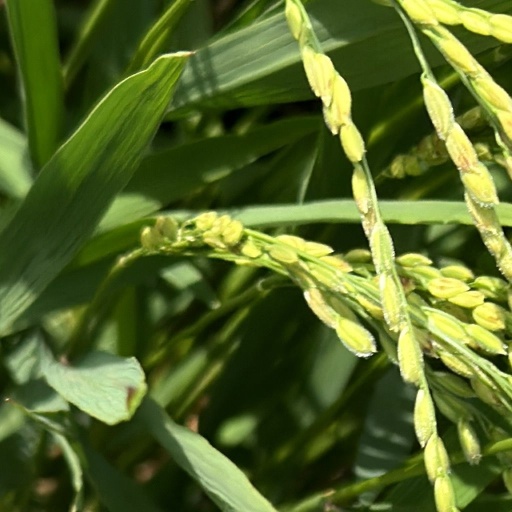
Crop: rice